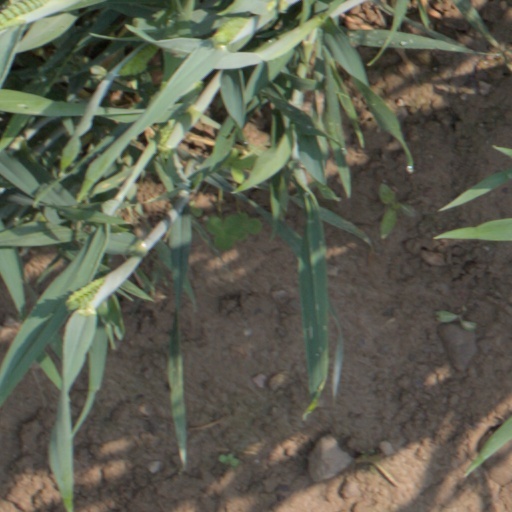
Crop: wheat